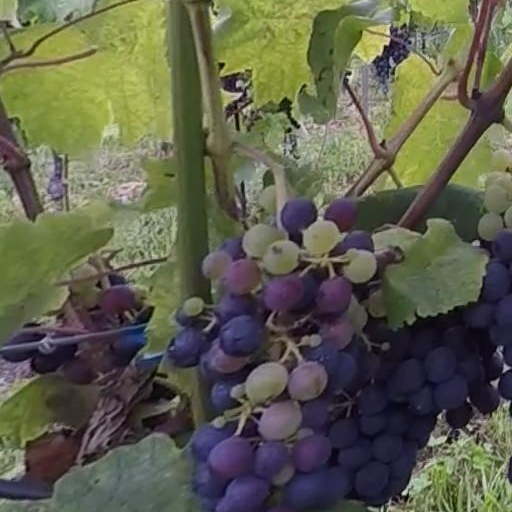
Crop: grape